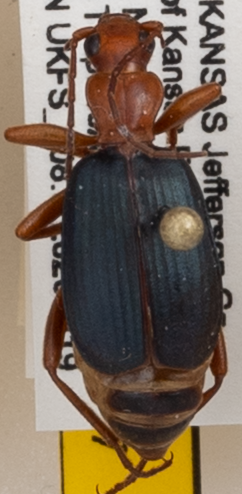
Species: Brachinus alternans
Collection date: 2020-08-19
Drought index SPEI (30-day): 0.492
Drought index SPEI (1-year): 0.594
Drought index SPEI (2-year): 2.09